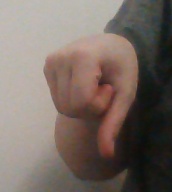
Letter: waw